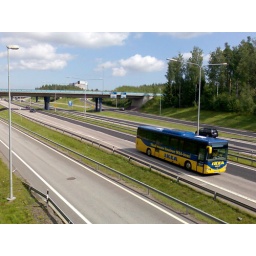
The bridge over the highway before Kauniainen